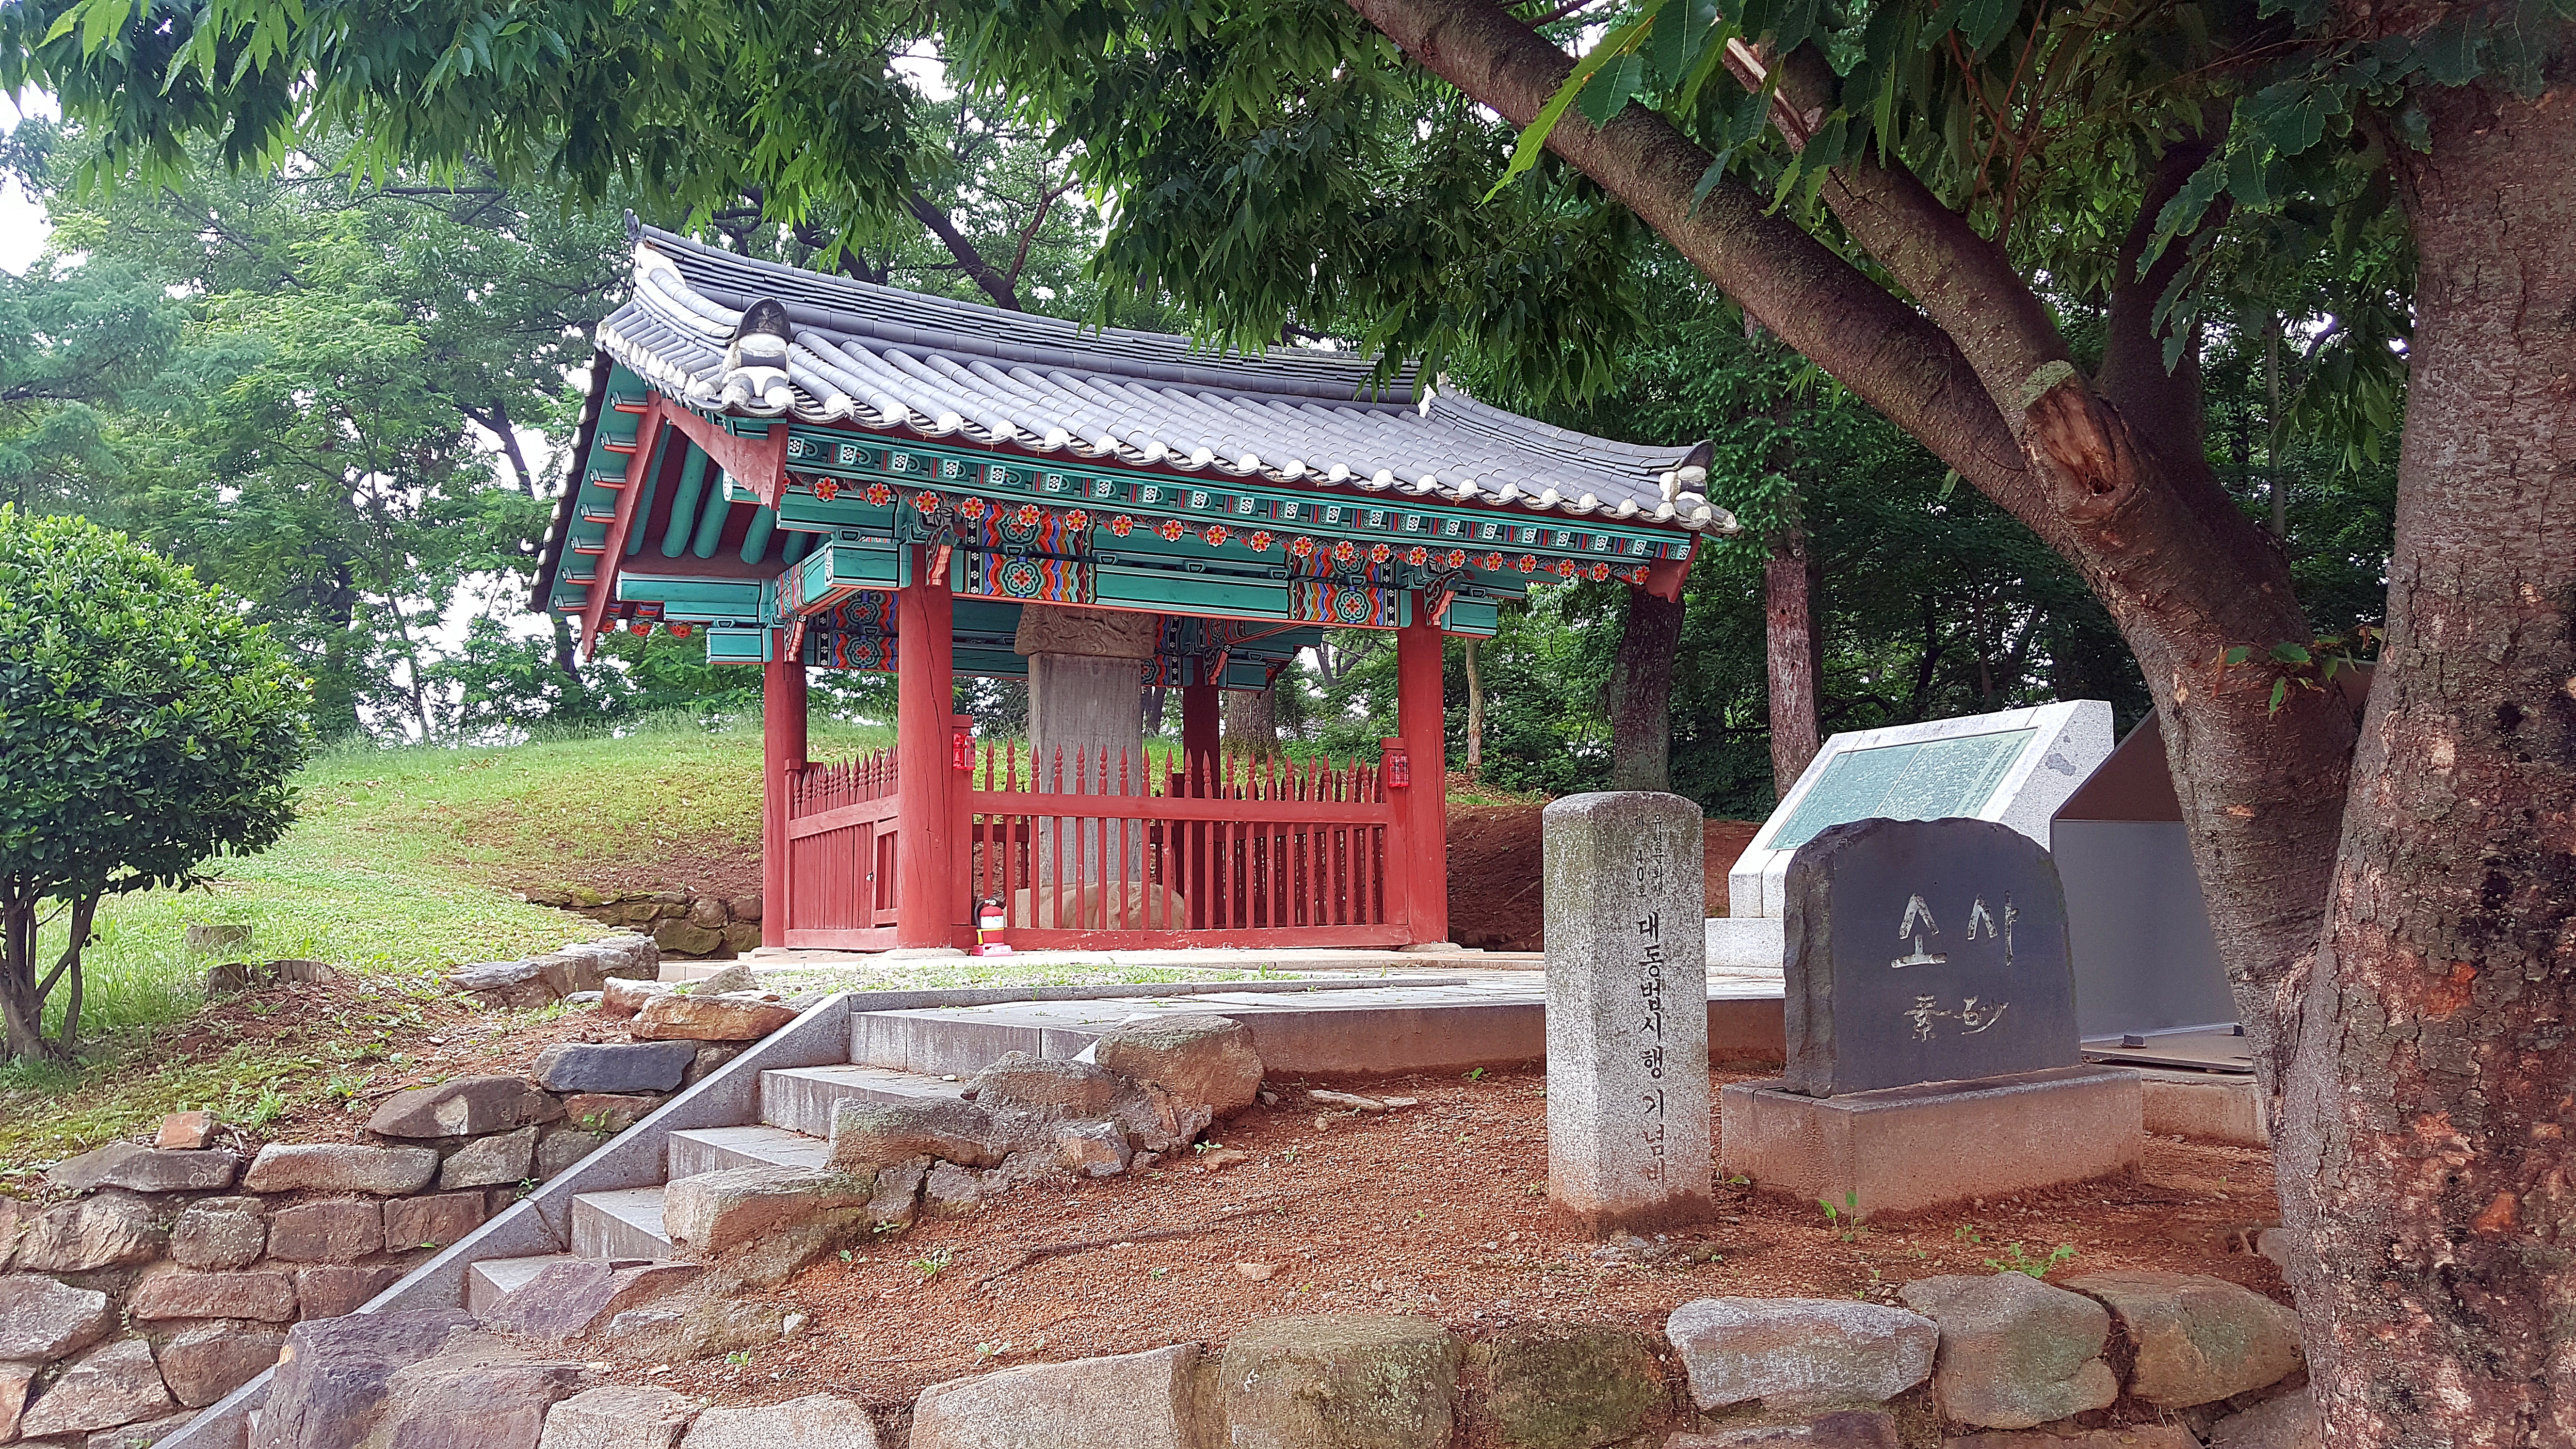
korea, cultural, assets, shrine, temple, place of worship, building, shinto shrine, architecture, historic site, house, tree, tourism, leisure, landscape, torii, chinese architecture